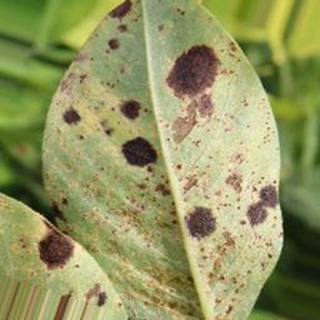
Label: groundnut_rust